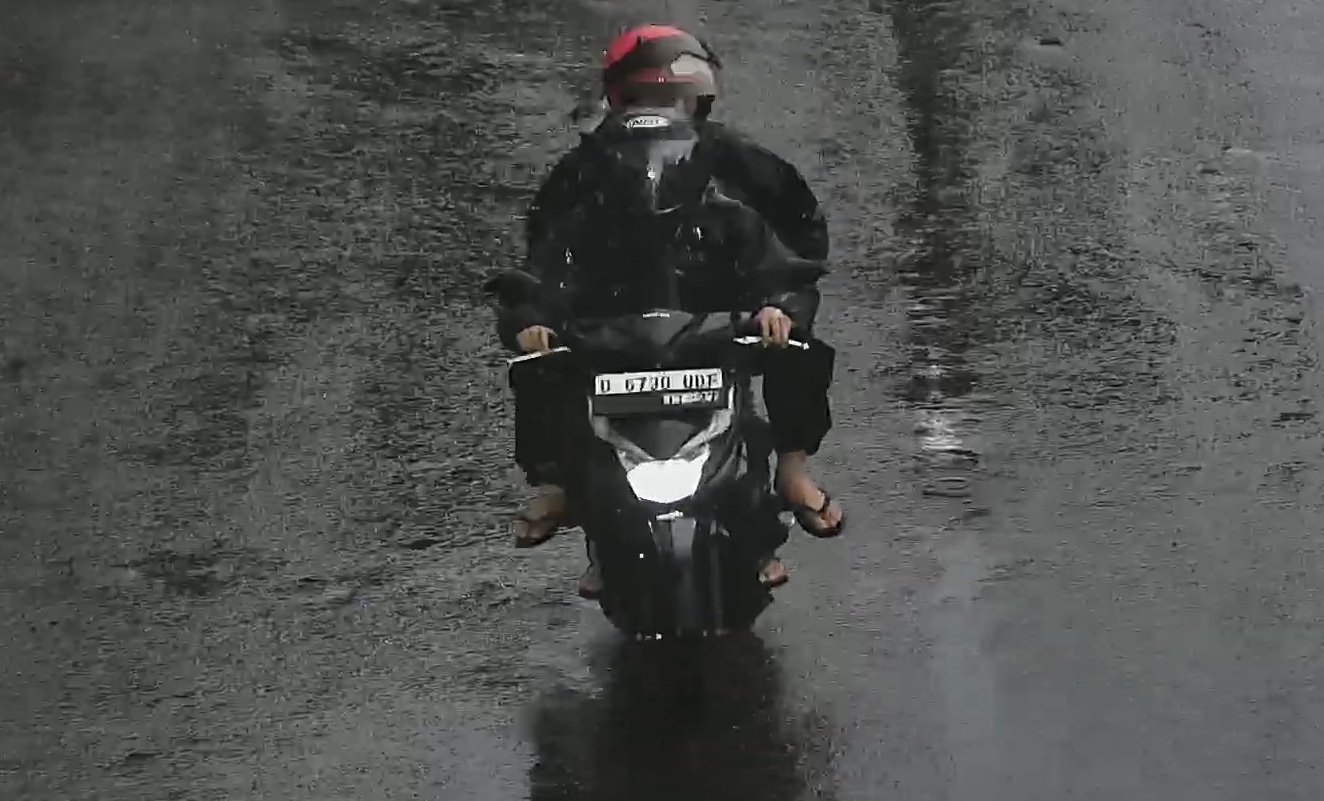
person-with-helmet: 2
person-without-helmet: 0